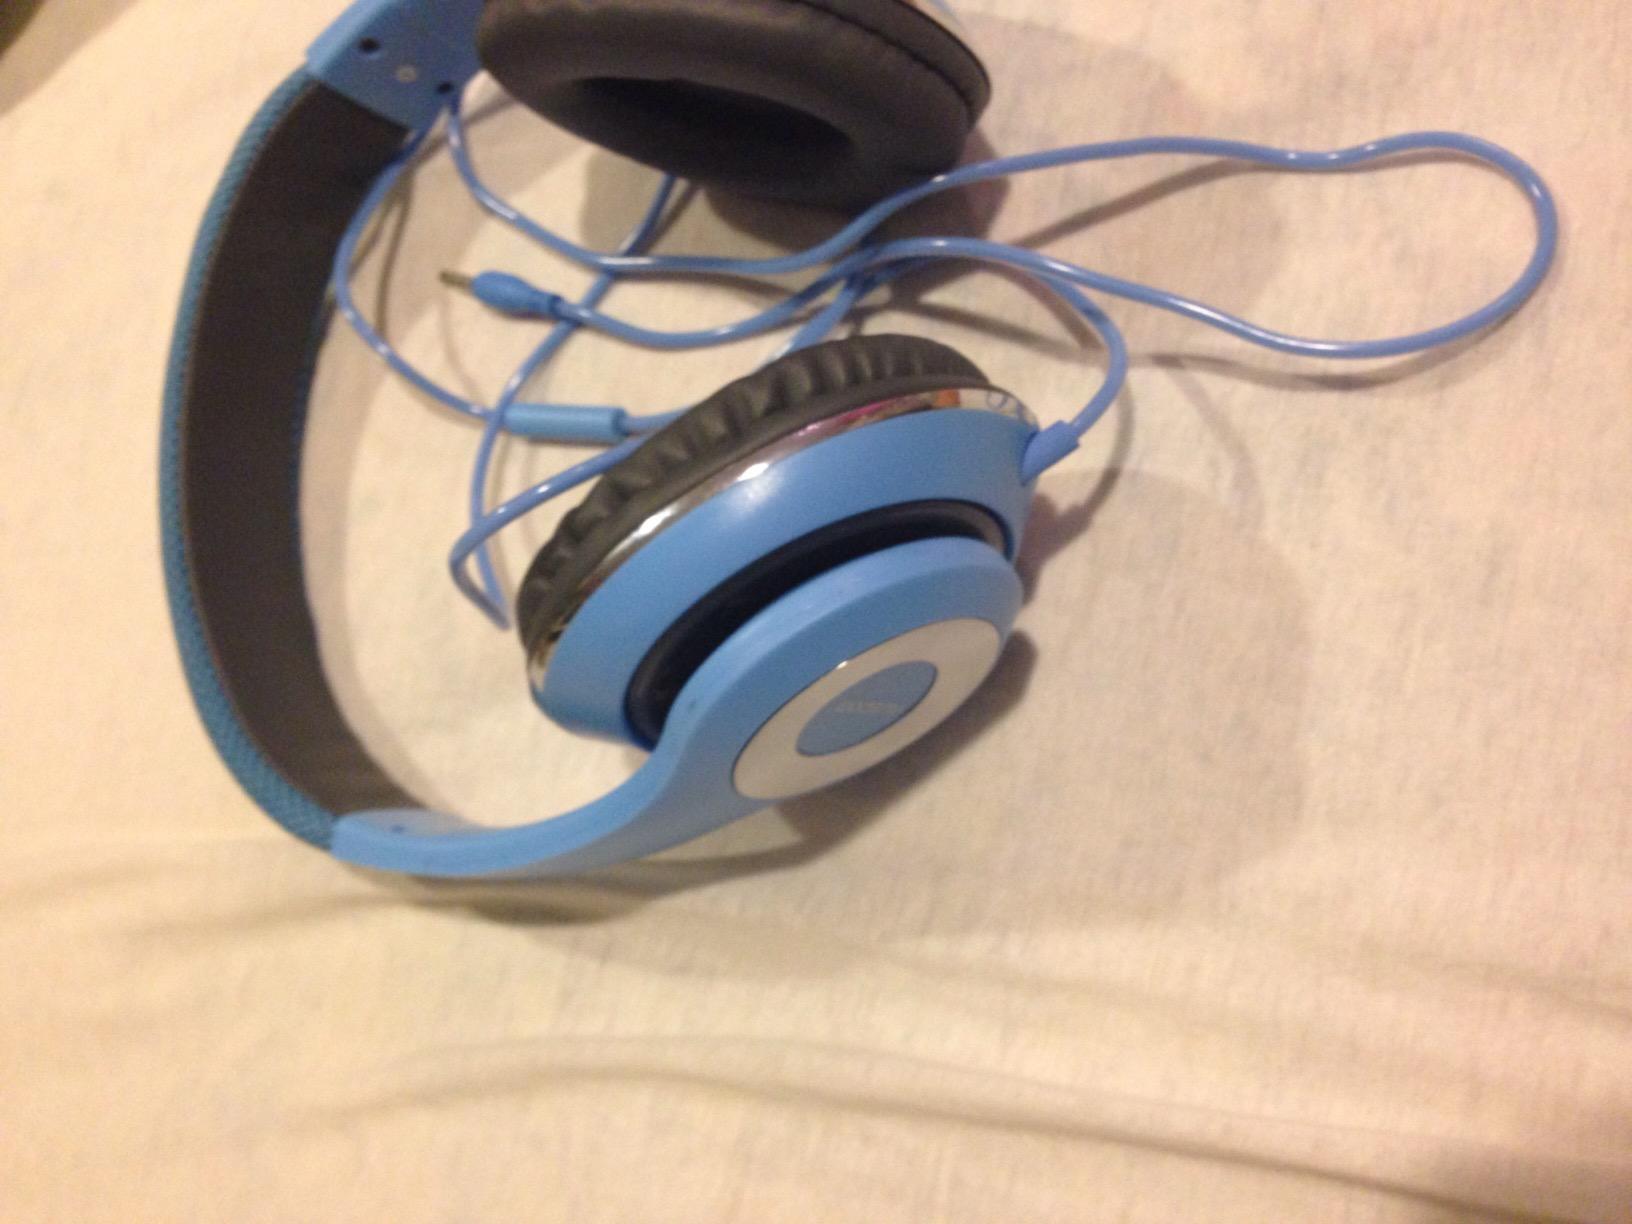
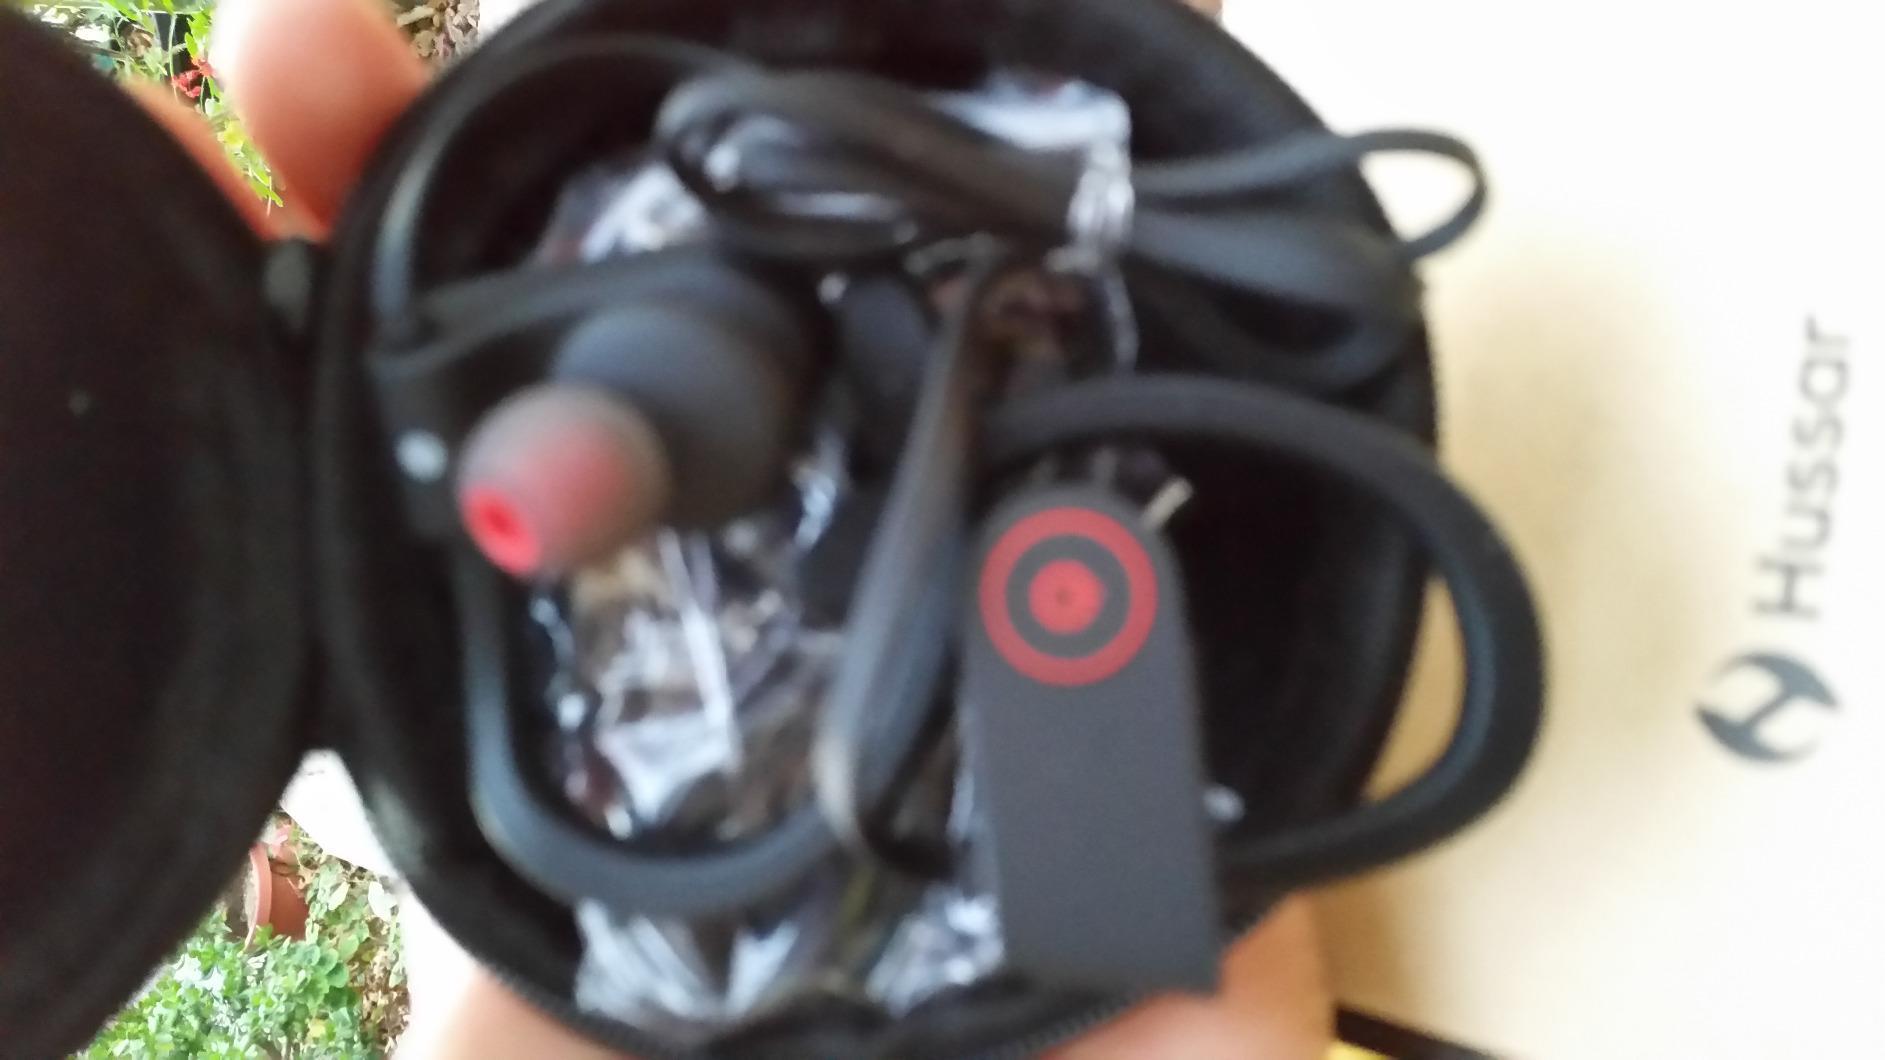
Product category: headphones
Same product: no